Answer in natural language. Consider the 3D positions of the objects in the scene and not just the 2D positions in the image. Is the centerpoint of  black colour tv stand (marked B) at a higher height than beds shadow with a blue floor (marked C)? Choose between the following options: no or yes
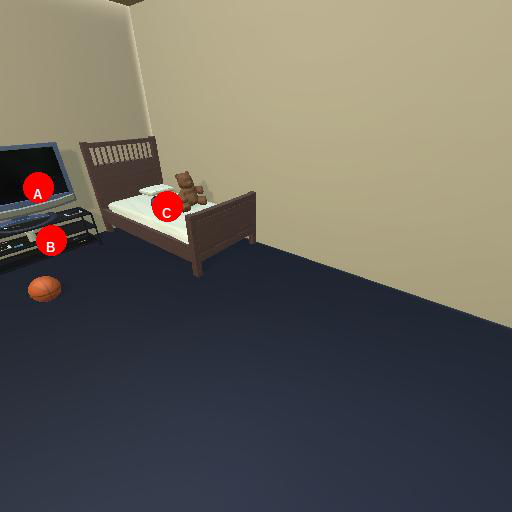
<answer>yes</answer>